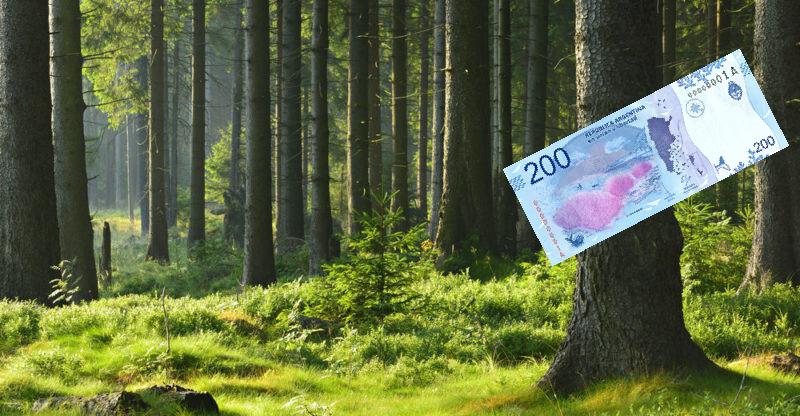
Denominación: 200